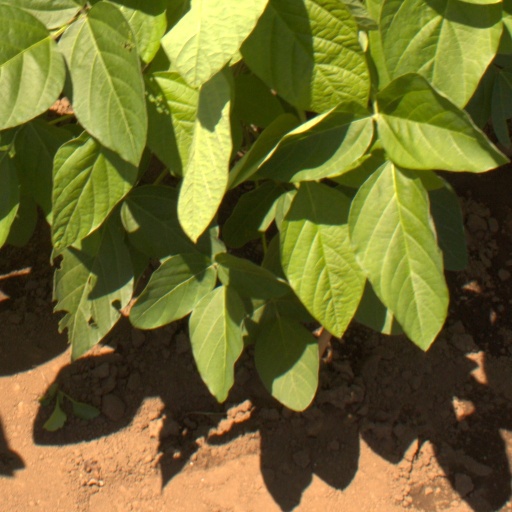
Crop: soybean